Isabella Francken

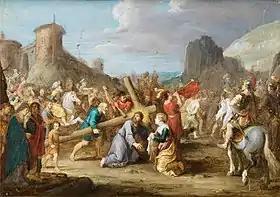
"The Road to Calvary"

Only two works are currently attributed to Isabella Francken: "The Road to Calvary" (Sold at Bonhams on 8 July 2009 in London, lot 76) and "A Gathering of Witches" (Sold at Dorotheum on 2 October 2002 in Vienna, lot 360). Both works are oil on copper paintings.